Salice

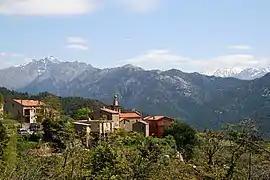
The area around the church, in Salice

Salice is a commune in the Corse-du-Sud department of France on the island of Corsica.